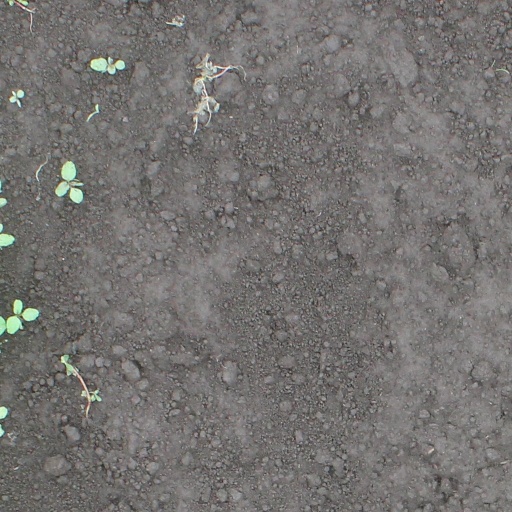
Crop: soybean